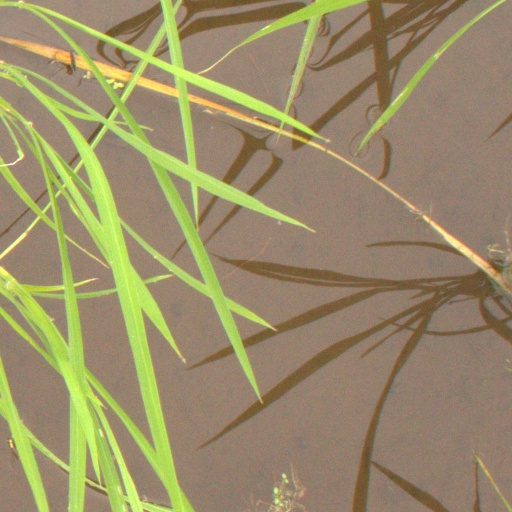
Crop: rice